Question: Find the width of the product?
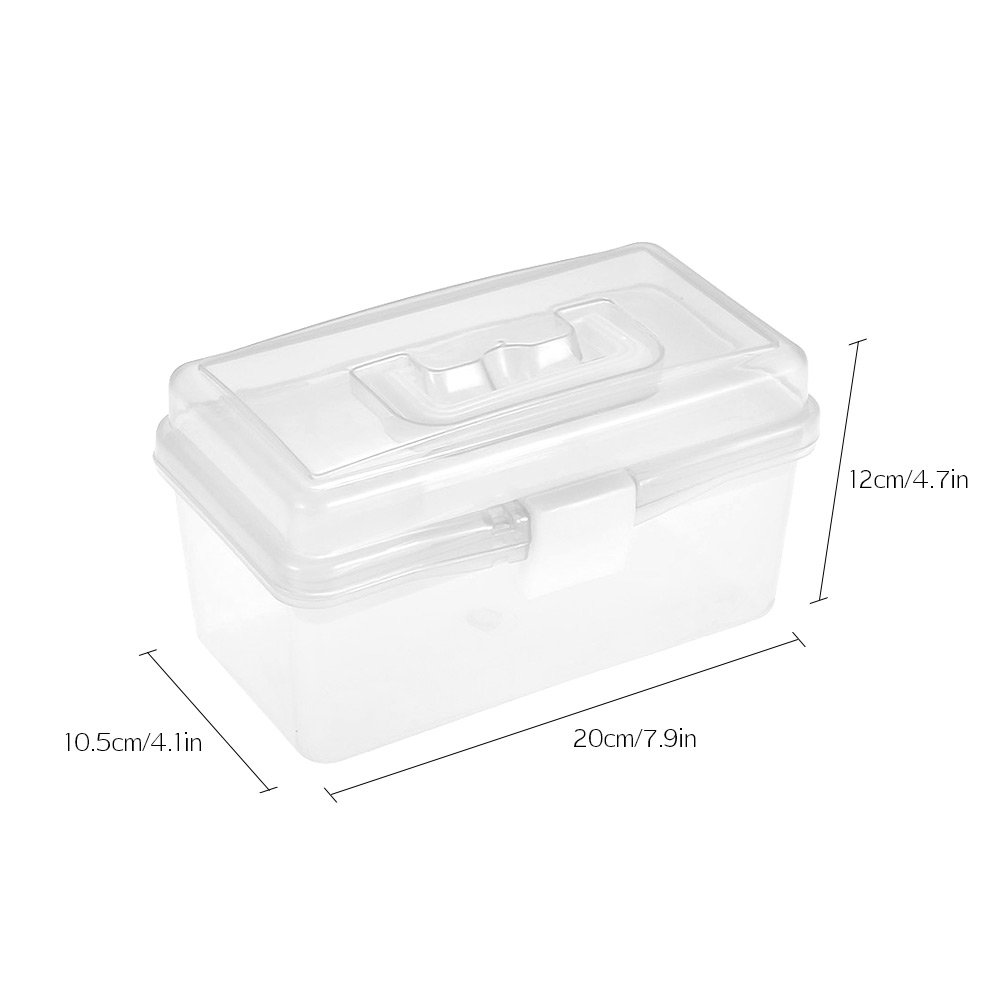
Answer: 12.0 centimetre